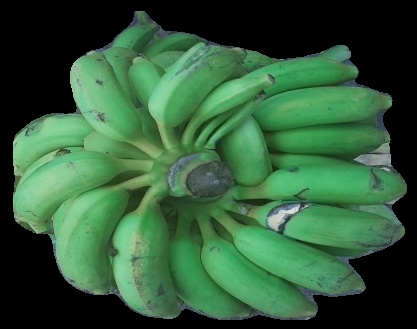
Variety: elakki-bale
Grade: grade2